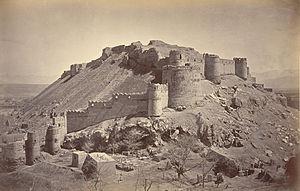
Abdur Rahman Khan, surnommé l'« émir de fer », né vers 1840-1844 et mort à Kaboul le 1ᵉʳ octobre 1901, fut émir d'Afghanistan de 1880 à 1901.